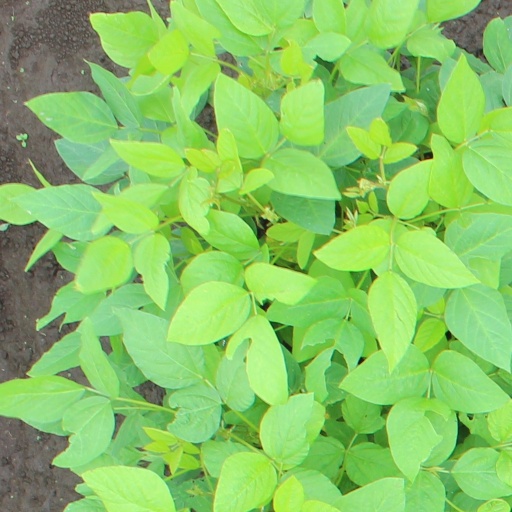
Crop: soybean